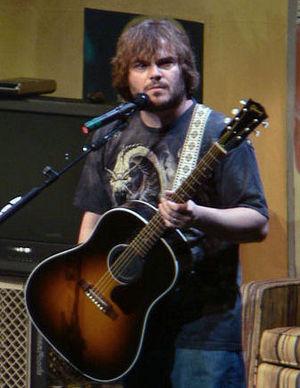
Thomas Jacob Black, dit Jack Black, est un acteur, chanteur, compositeur, producteur musical, humoriste et scénariste américain, né le 28 août 1969 à Hermosa Beach.